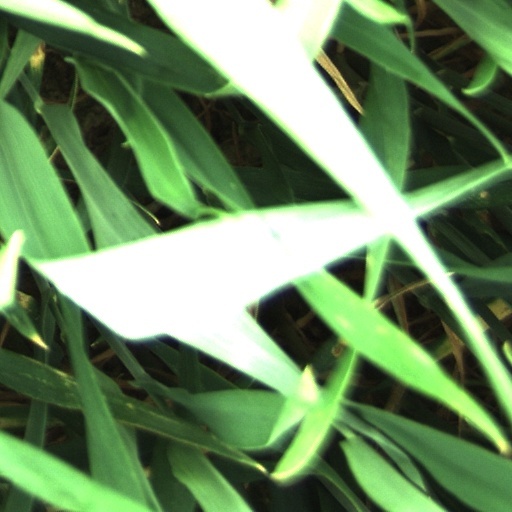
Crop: wheat